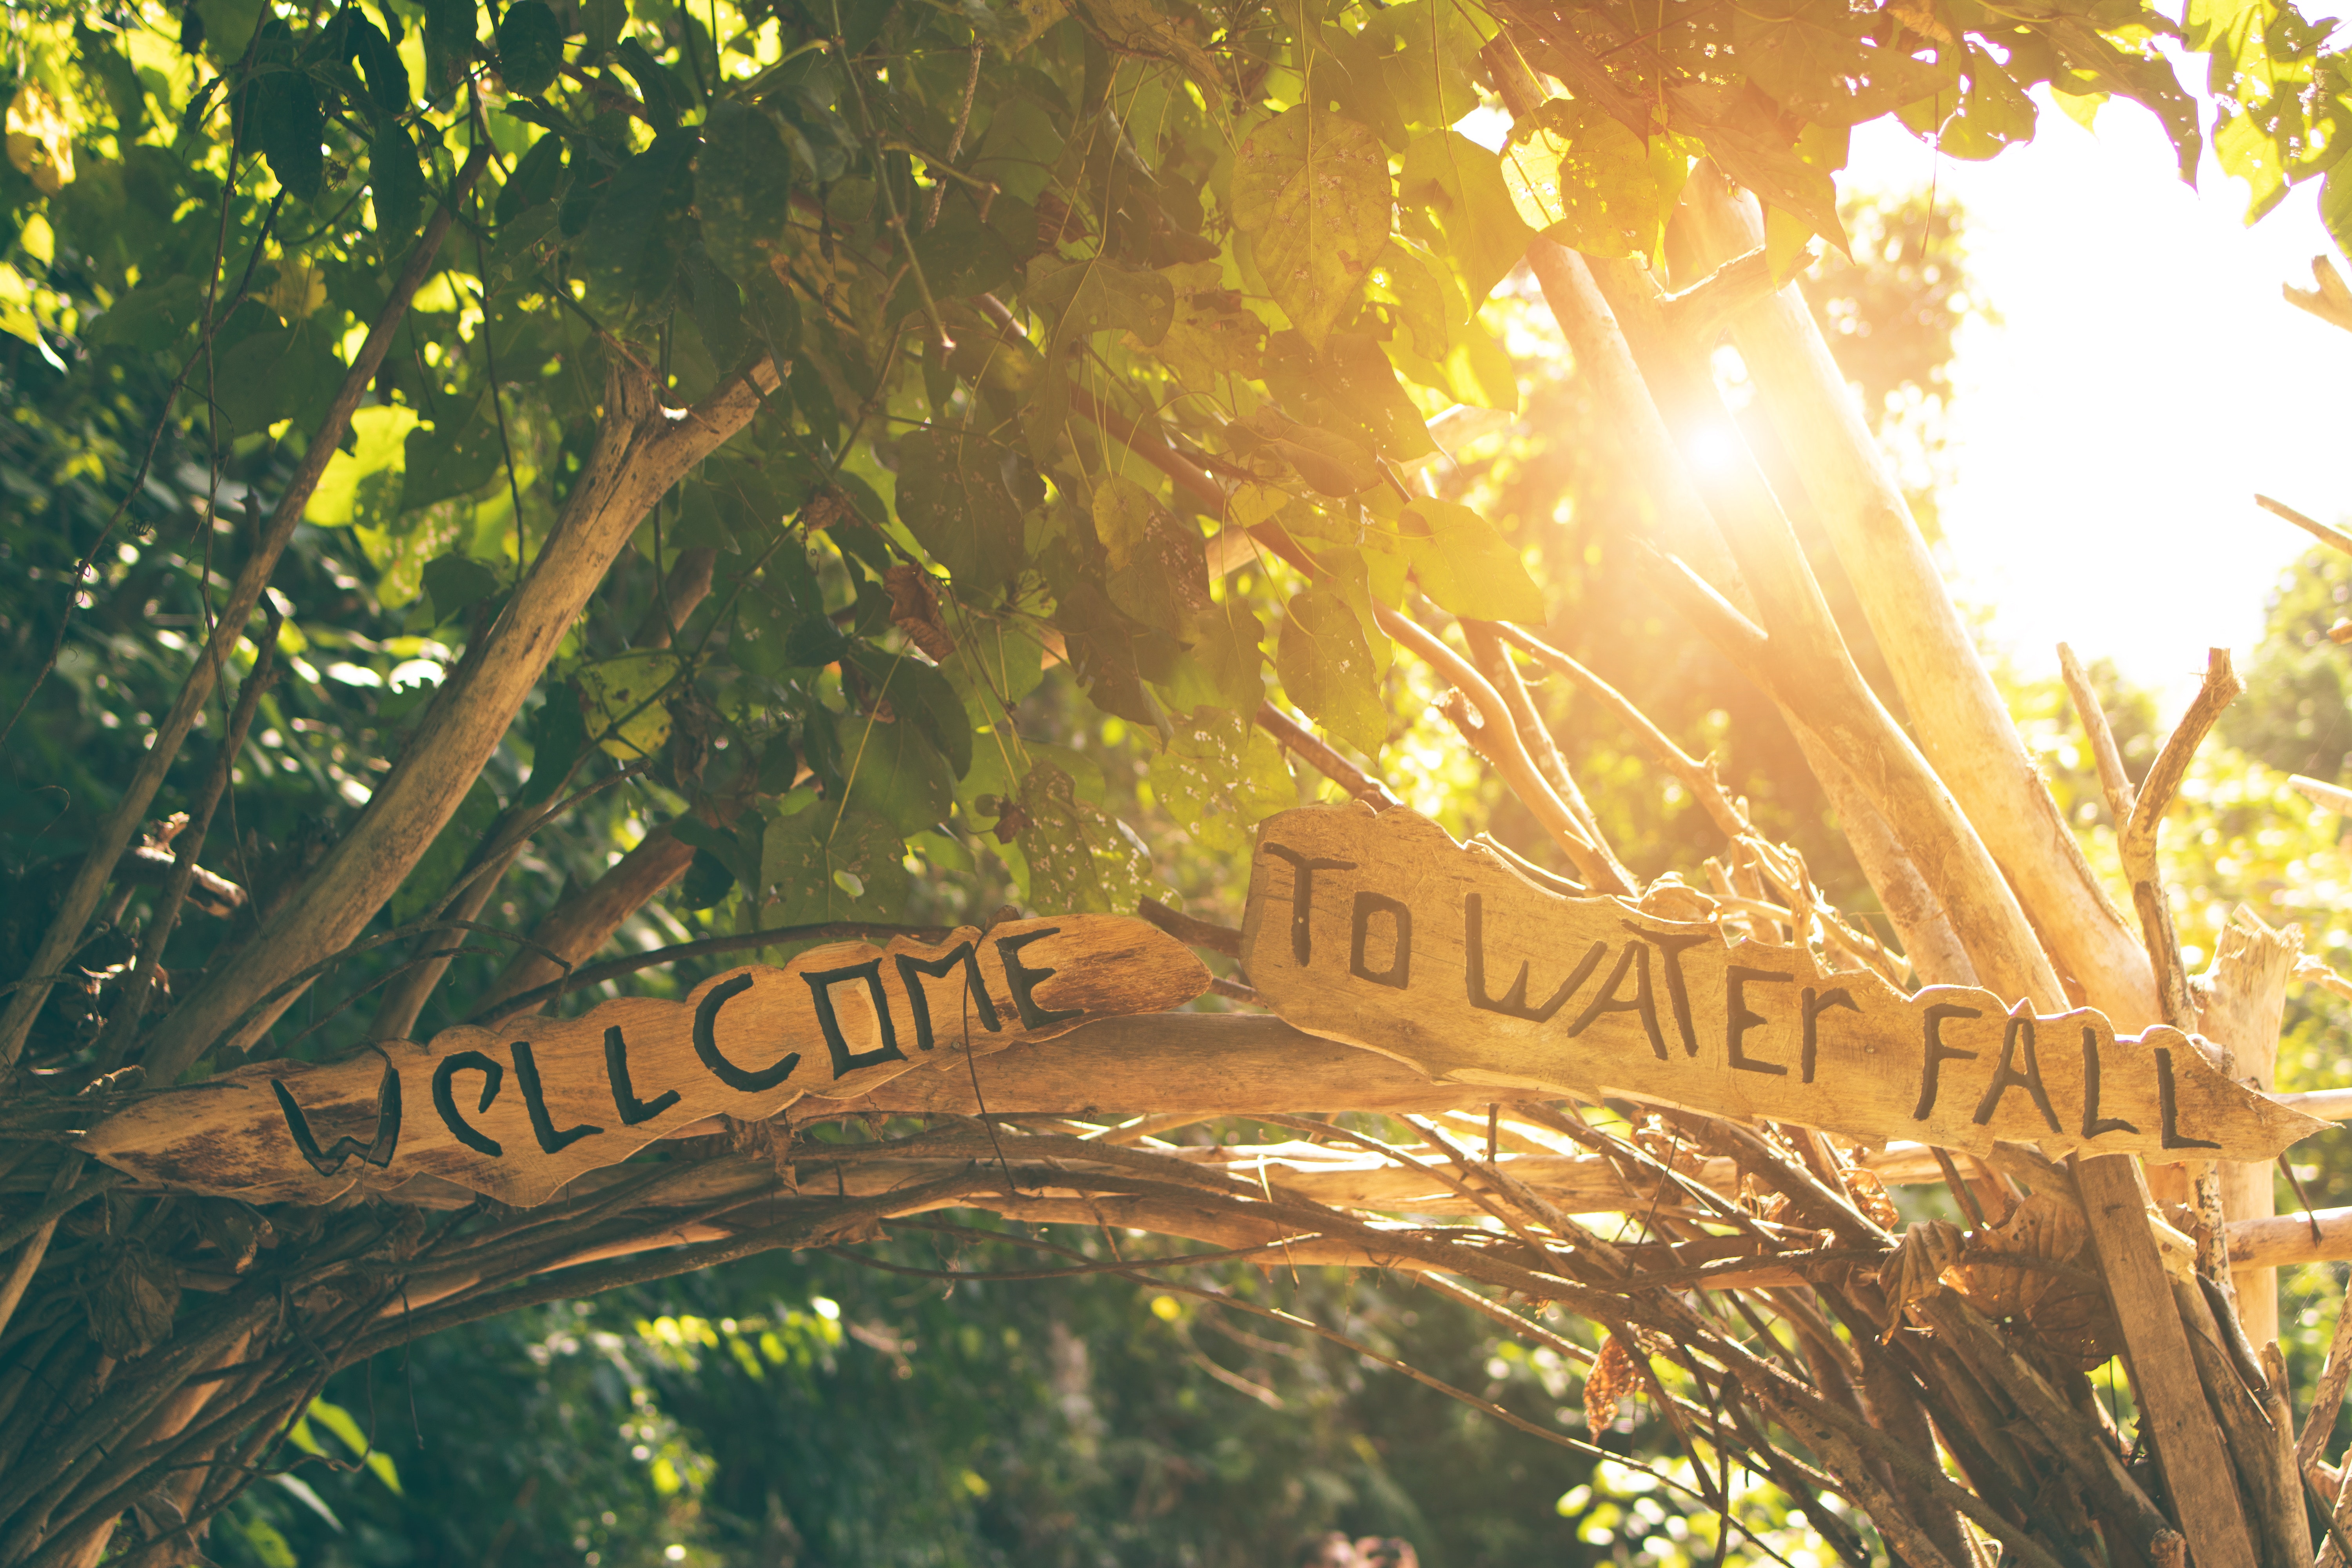
nature, yellow, tree, leaf, sunlight, branch, morning, grass, sky, plant, computer wallpaper, landscape, jungle